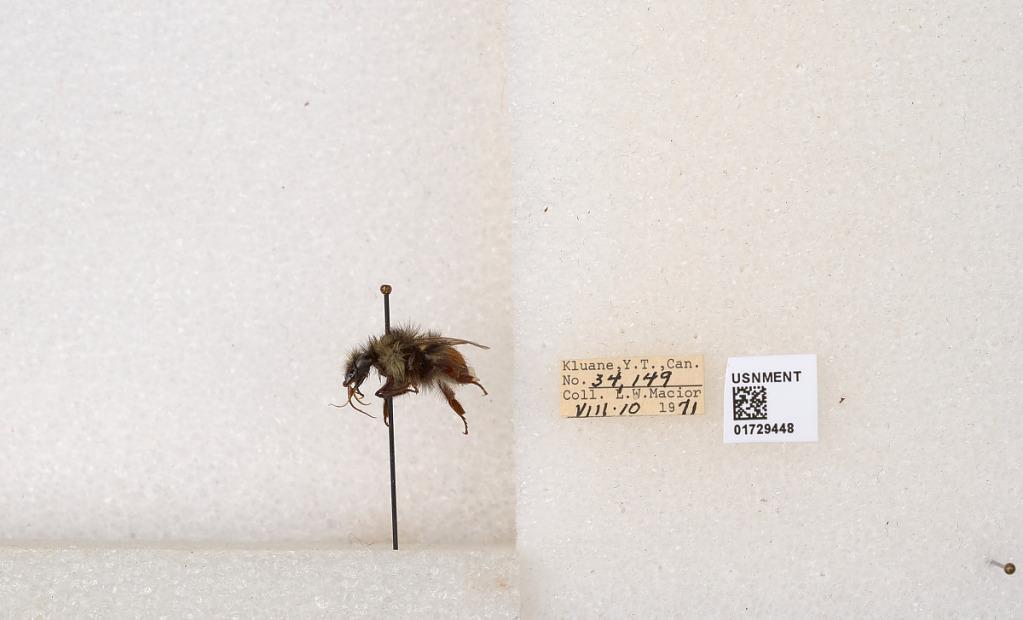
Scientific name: Bombus flavifrons Cresson
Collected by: L. Macior
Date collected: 1971-8-10
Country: Canada
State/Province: Yukon Territory
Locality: Kluane National Park and Reserve
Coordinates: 60.7493, -139.504